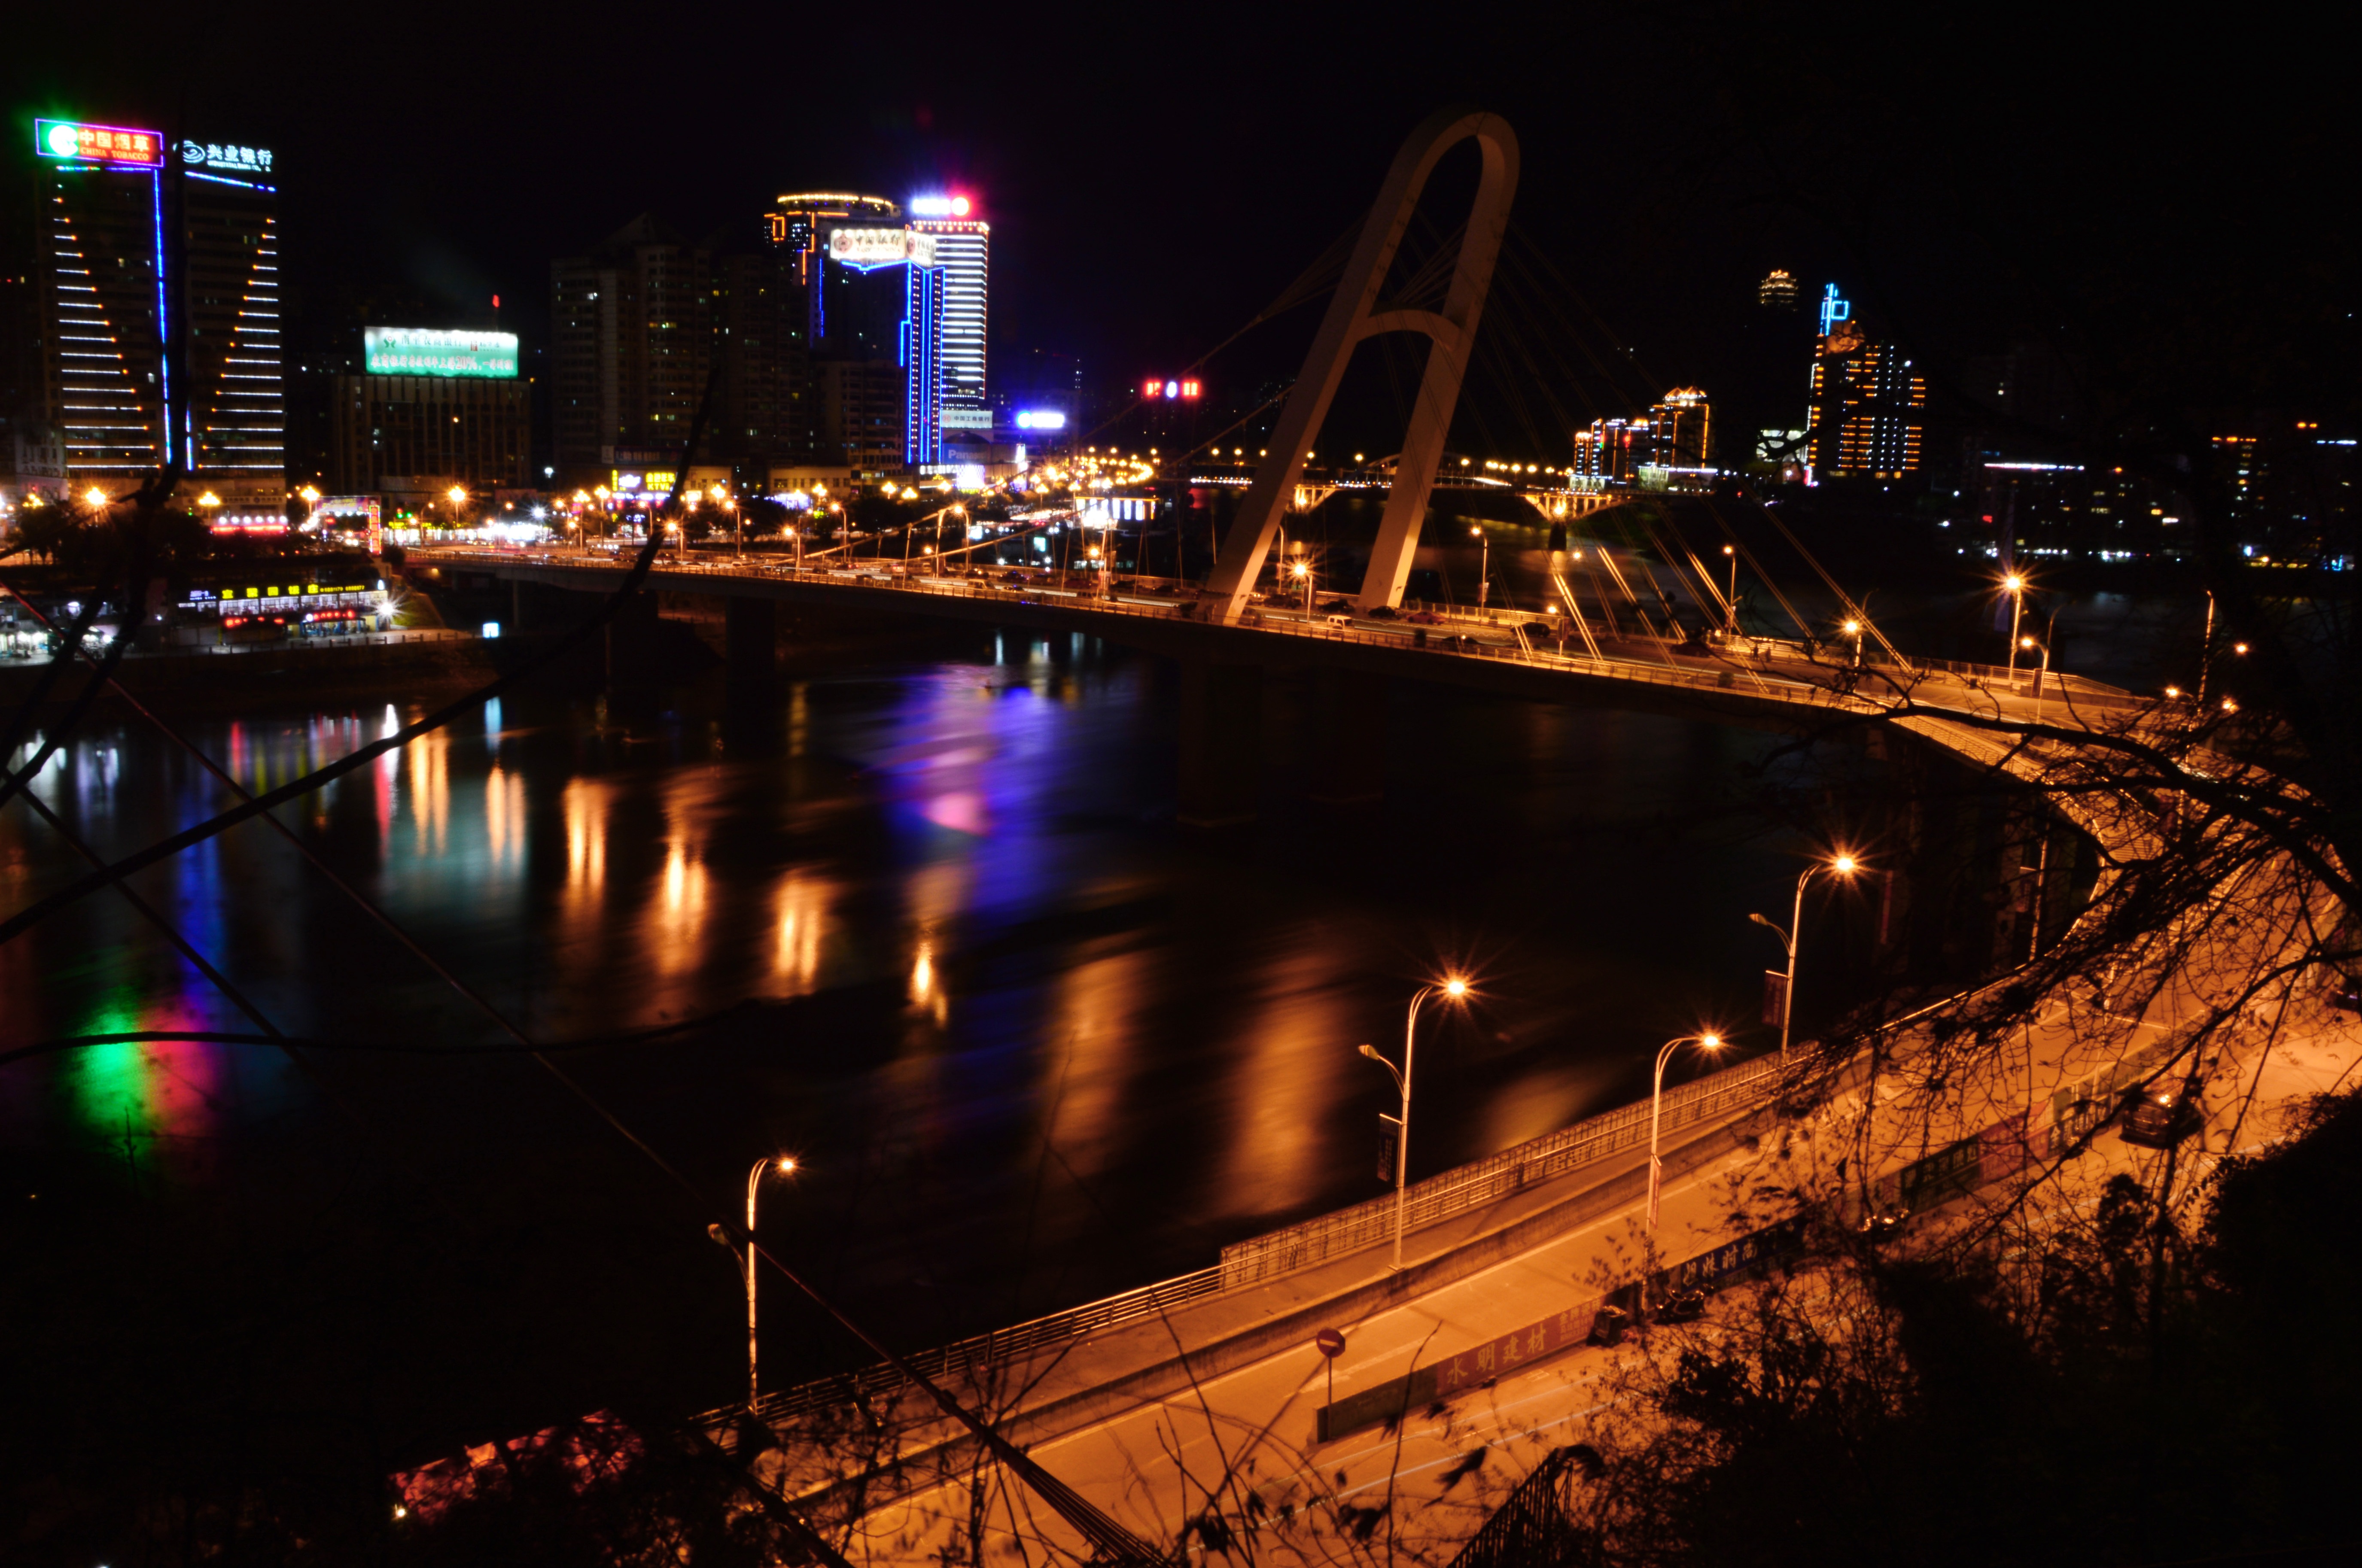
light, bridge, skyline, night, city, home, cityscape, dusk, evening, reflection, darkness, night view, urban landscape